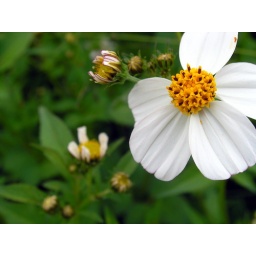
A flower near the pathway at the base of the pyramid in Cholula.